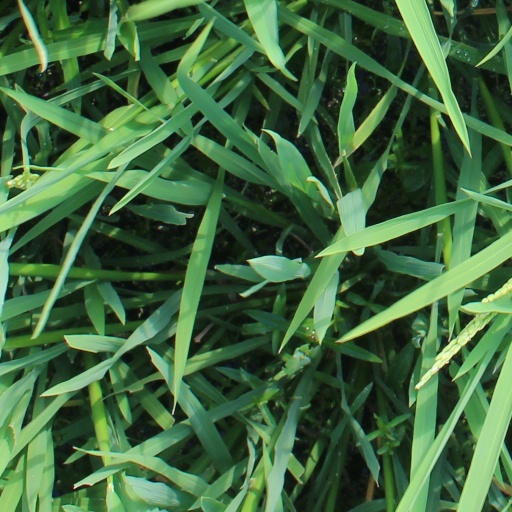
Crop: rice